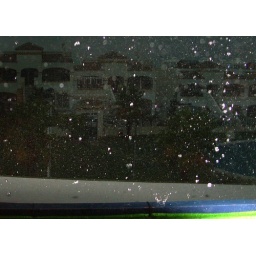
This is rain, frozen in the flash.  It rained so hard the local boys were surfing down the road on it!